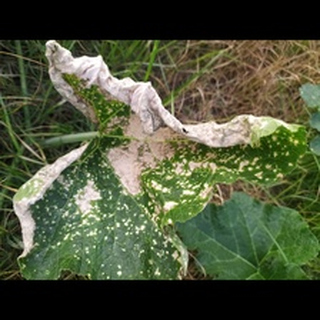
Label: pumpkin_powdery_mildew